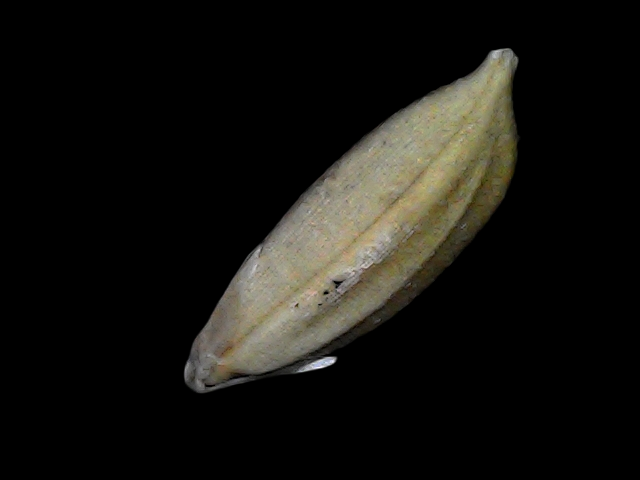
Rice variety: Bd34